Planned economy

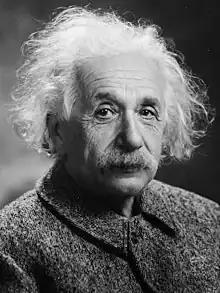
Albert Einstein advocated for a socialist planned economy with his 1949 article "Why Socialism?"

In the May 1949 issue of the "Monthly Review" titled "Why Socialism?", Albert Einstein wrote: